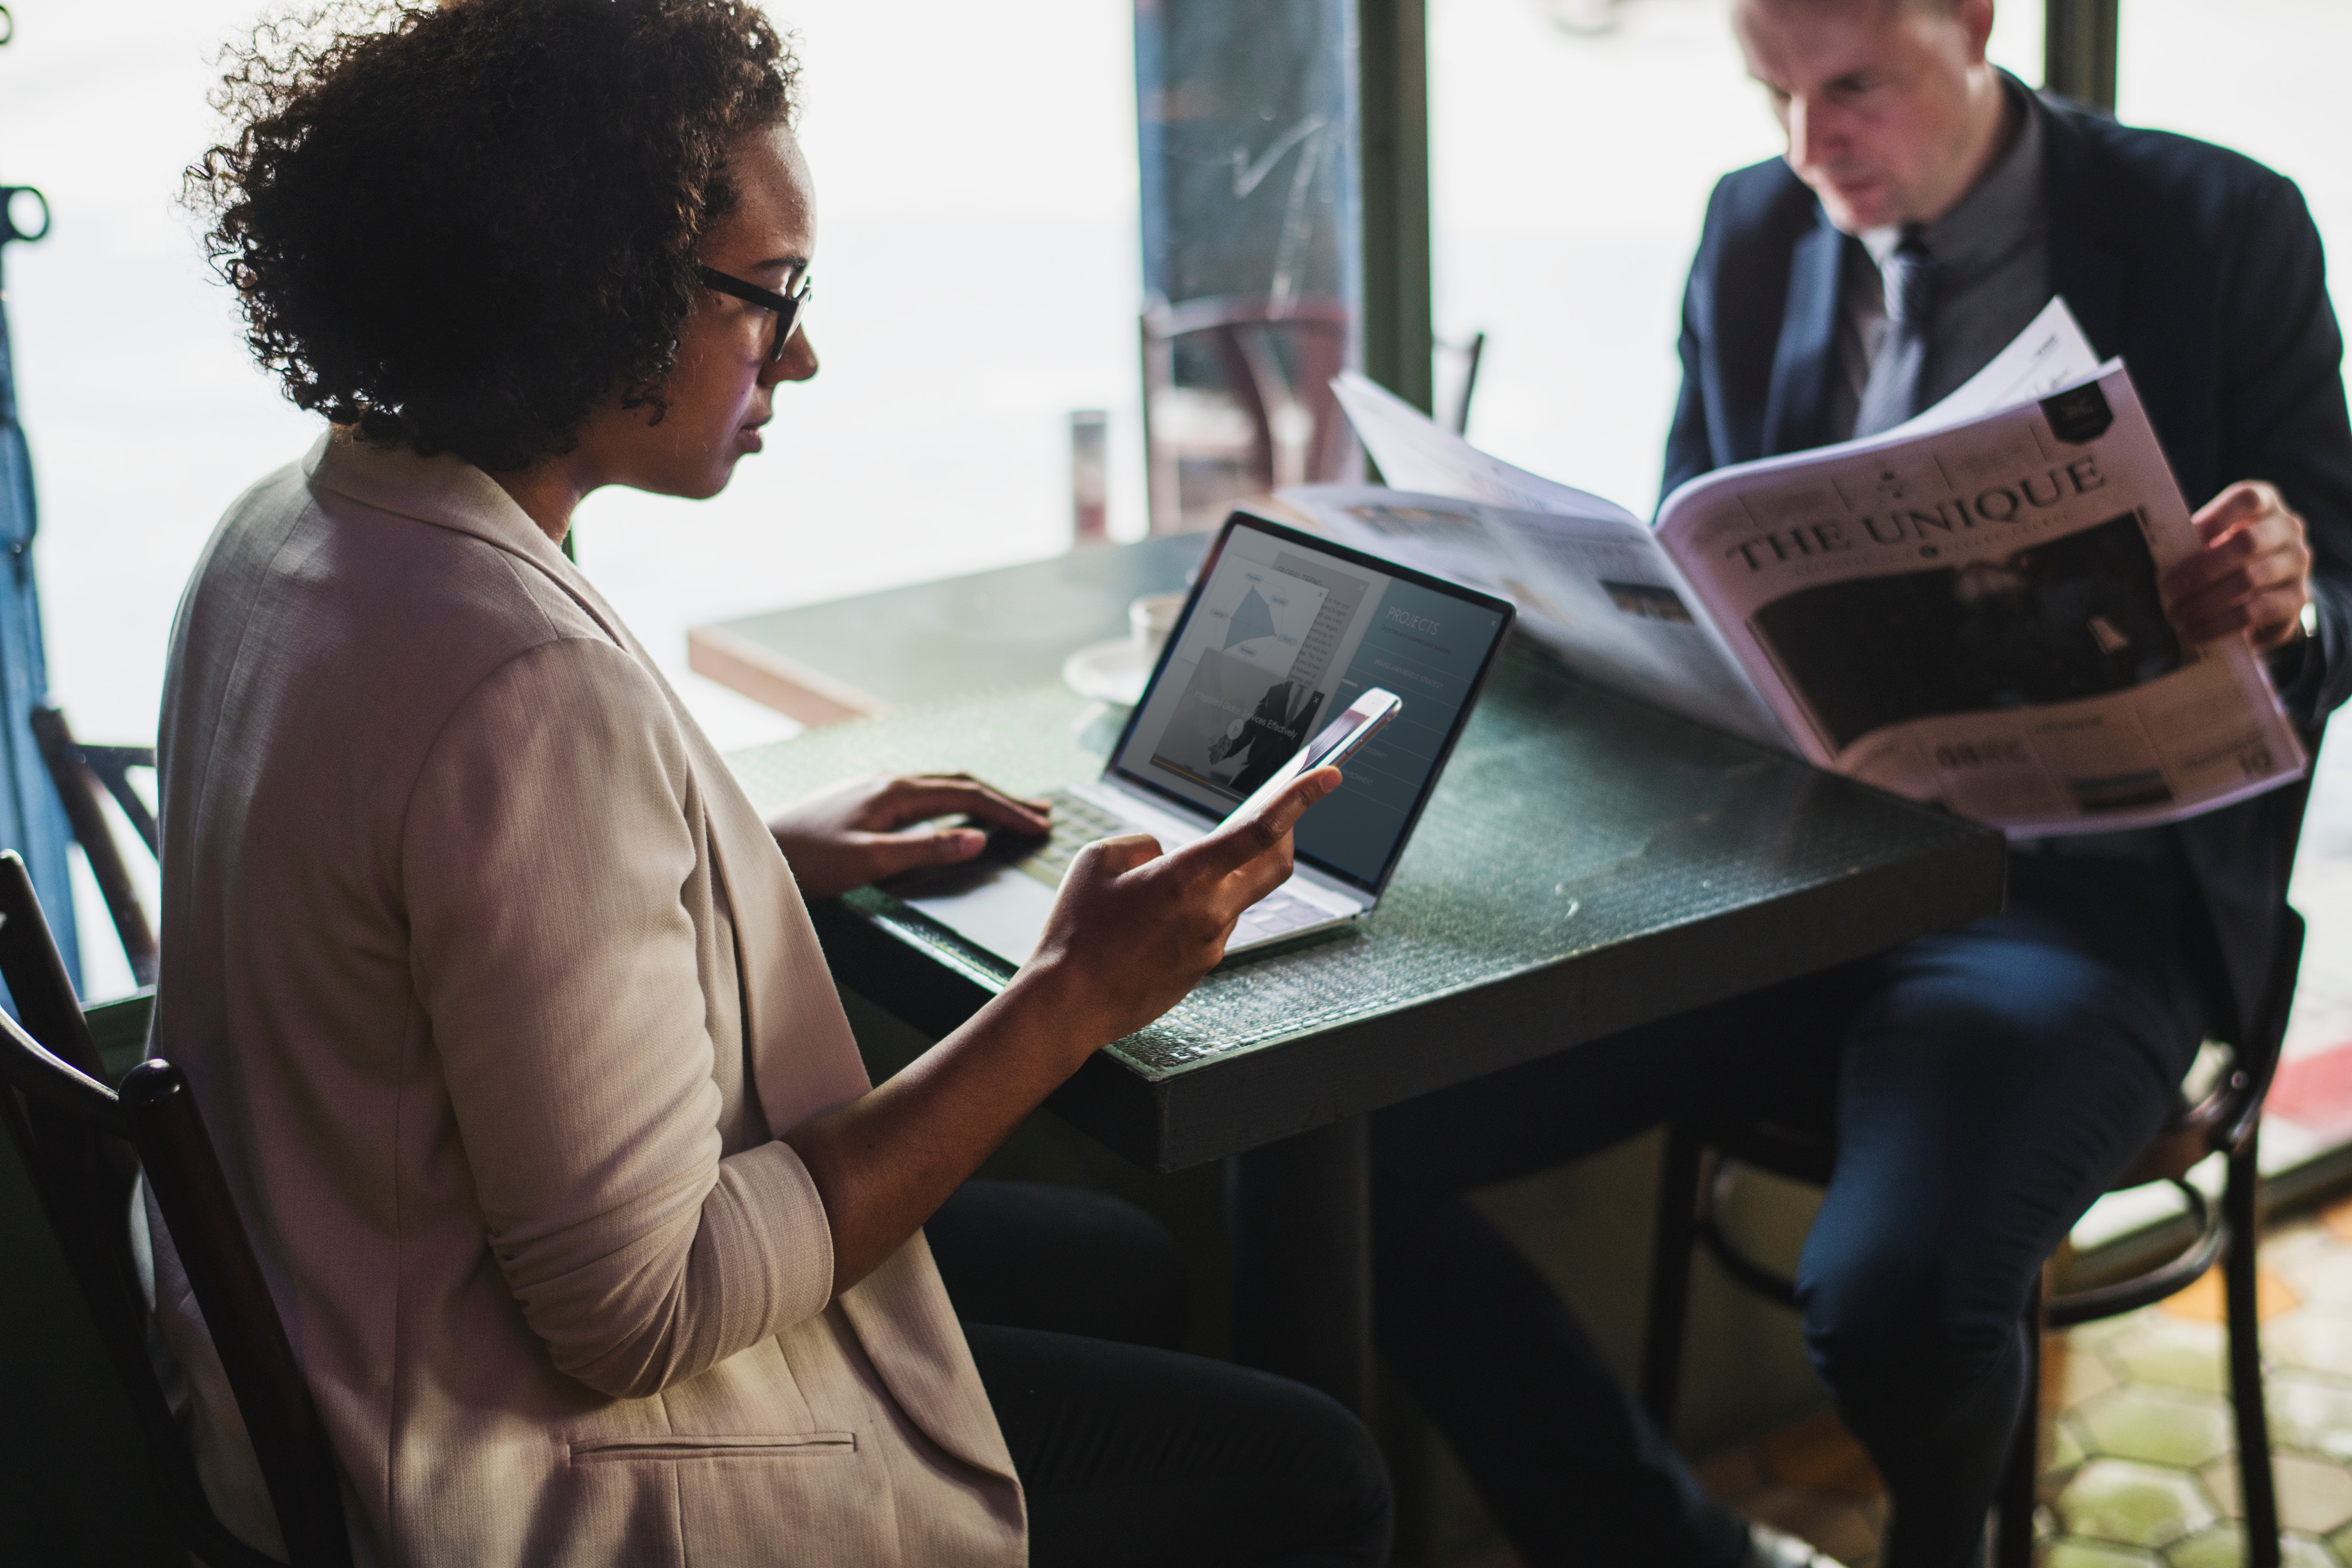
job, white collar worker, conversation, adaptation, design, event, technology, businessperson, electronic device, employment, sitting